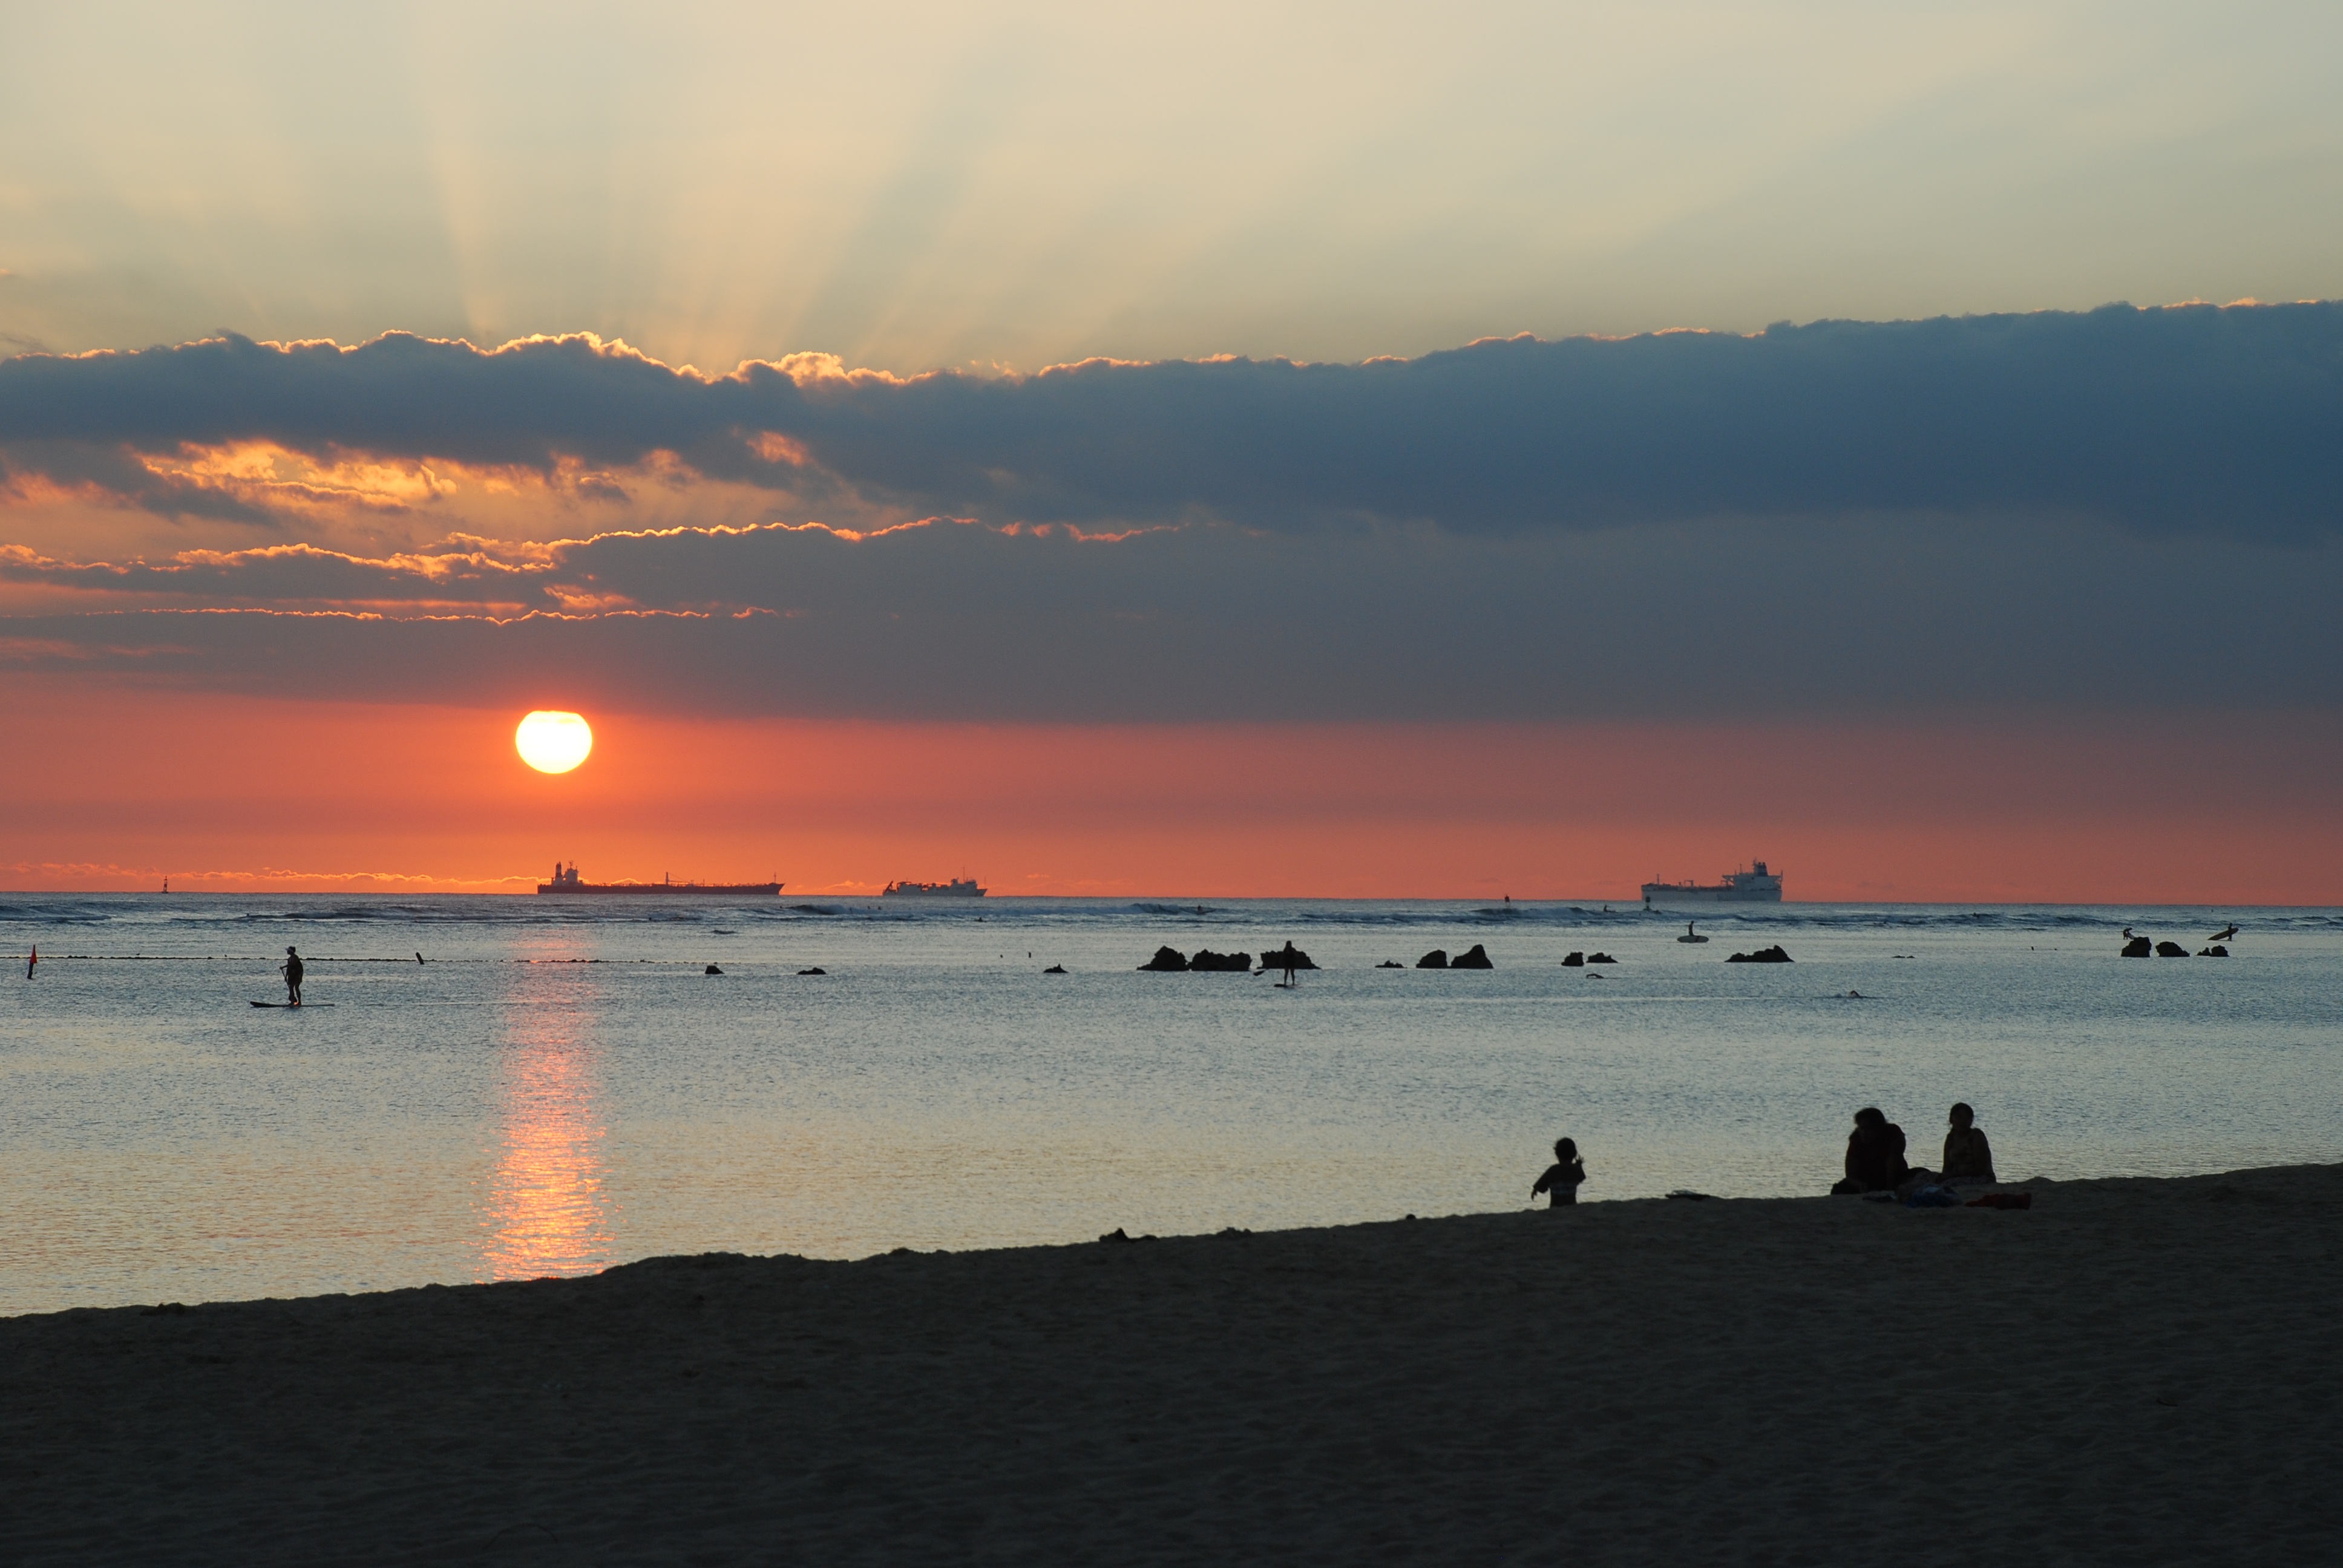
beach, landscape, sea, coast, water, outdoor, sand, ocean, horizon, silhouette, person, cloud, people, sky, sun, sunrise, sunset, morning, shore, wave, dawn, dusk, evening, reflection, bay, island, hawaii, body of water, pacific, afterglow, beach sunset, wind wave